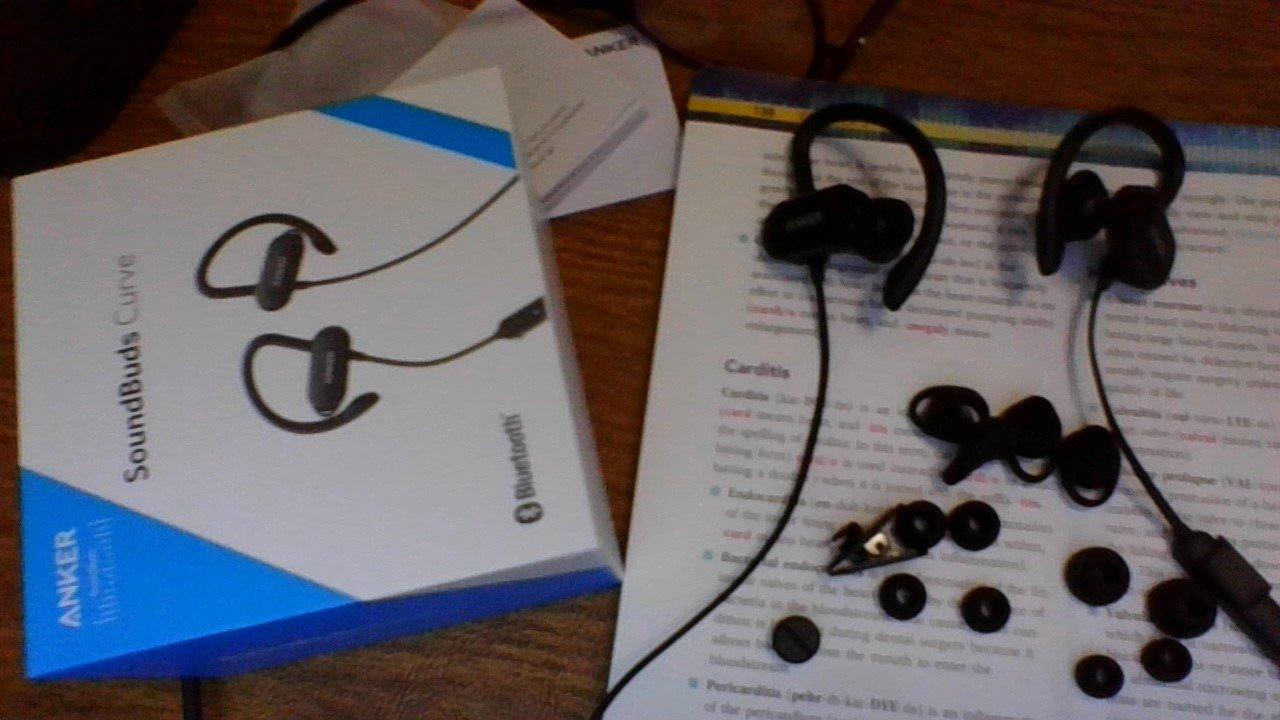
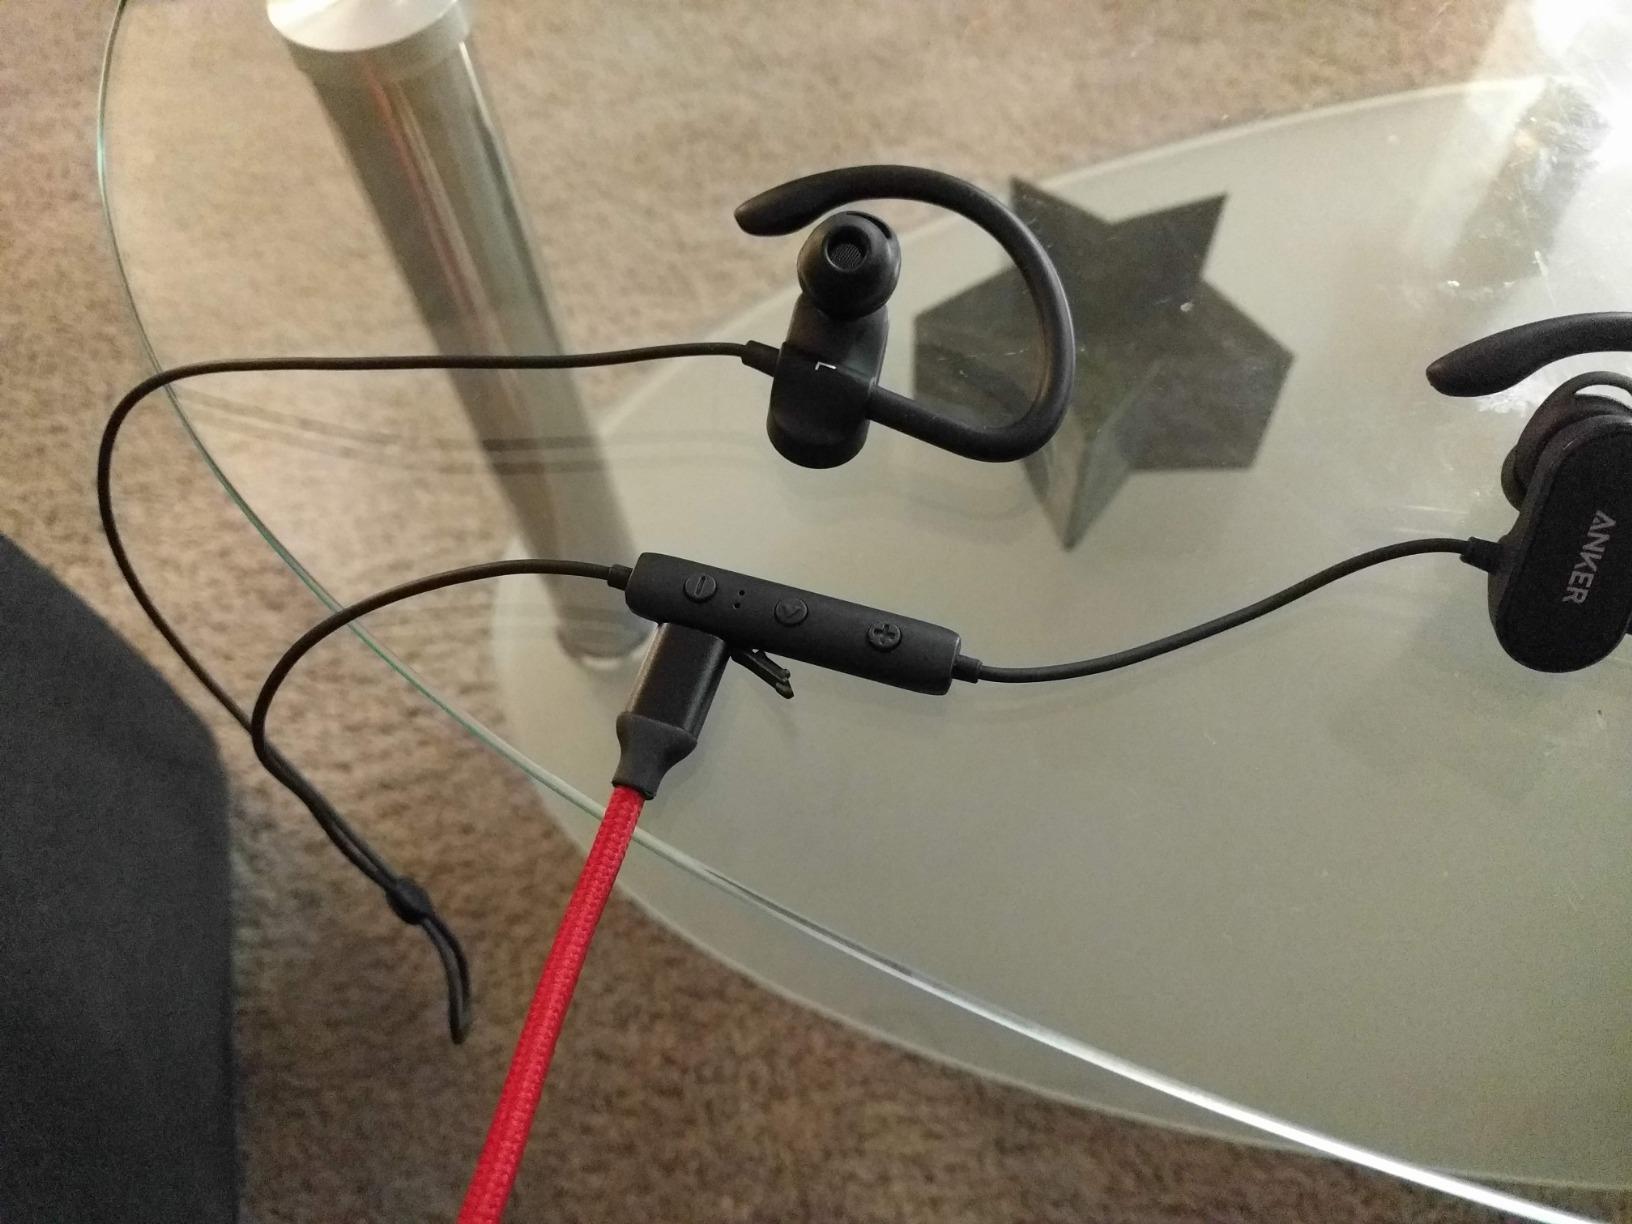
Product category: headphones
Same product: yes